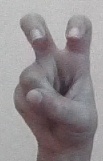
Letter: toot